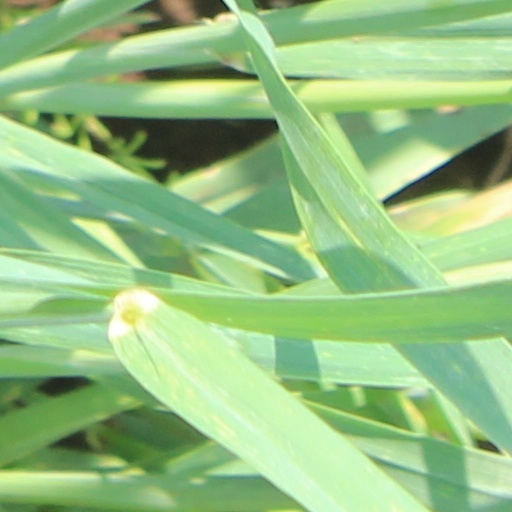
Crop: wheat